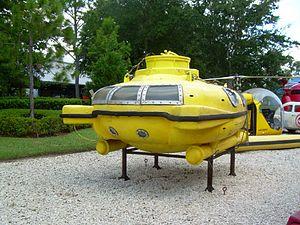
La Vie aquatique, film américain sorti en 2004, est le quatrième long-métrage réalisé par Wes Anderson. Il est dédié à l'océanographe français Jacques-Yves Cousteau et s'inspire librement de sa vie sur un ton parodique. Le film est une comédie dramatique qui, sous un aspect fantaisiste, aborde des thèmes forts comme la famille, le deuil, la vengeance, l'angoisse de vieillir ou l'échec.